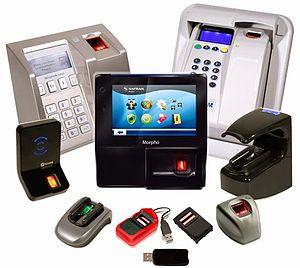
lecteurs biométriques pour le controle d'accès
Le mot biométrie signifie littéralement « mesure du vivant » et désigne dans un sens très large l'étude quantitative des êtres vivants. Parmi les principaux domaines d'application de la biométrie, on peut citer l'agronomie, l'anthropologie, l'écologie et la médecine.